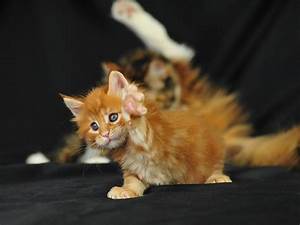
Label: cat